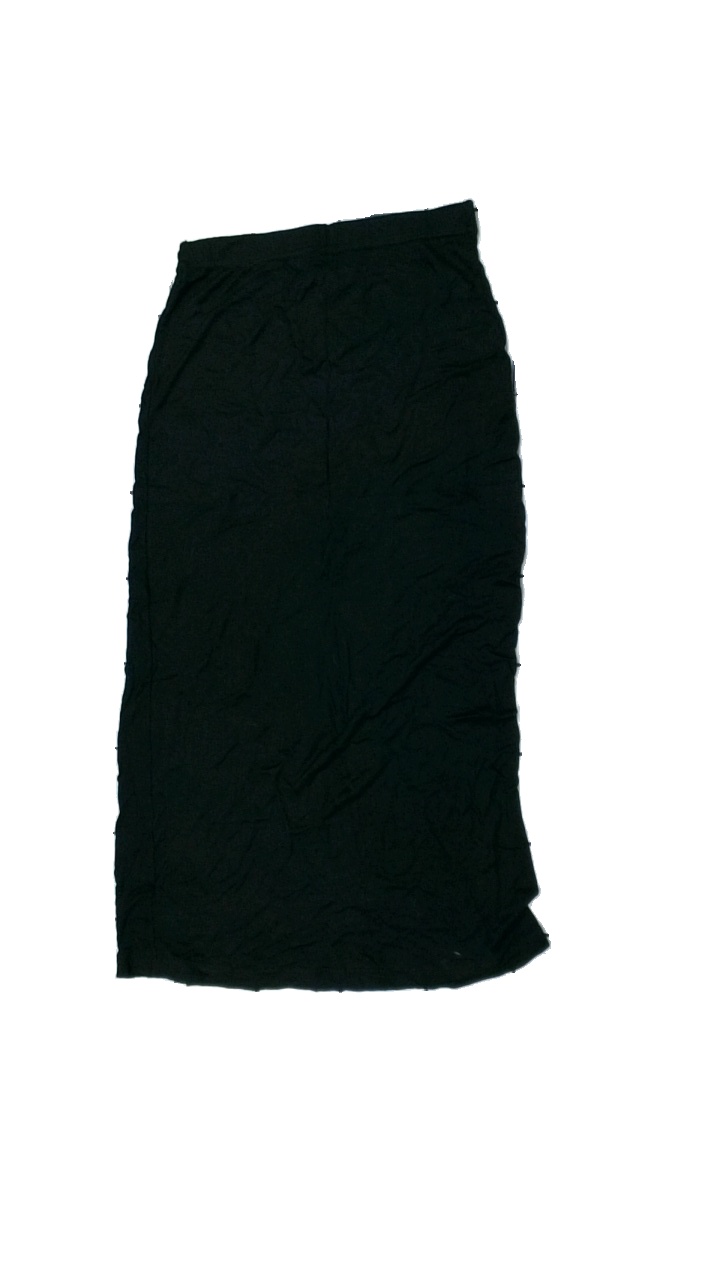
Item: Skirt (Ladies)
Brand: Indiska
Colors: Black
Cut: Regular, Long
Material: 100% viscose
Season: All
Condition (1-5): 2
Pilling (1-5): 3
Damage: Crooked seam
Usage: Export
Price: <50